Tater Tot & Patton

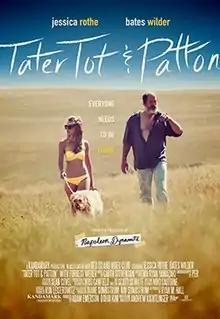
Theatrical release poster

Tater Tot & Patton is a 2017 American drama film written and directed by Andrew Kightlinger. The film stars Jessica Rothe, Bates Wilder, and Forrest Weber.